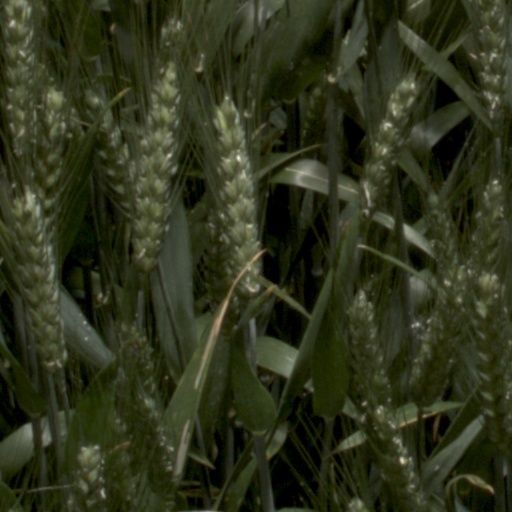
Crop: wheat